Panchakshari

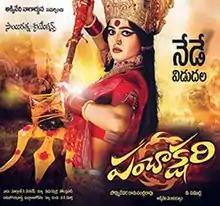

Panchakshari is a 2010 Indian Telugu-language fantasy film directed by V. Samudra and starring Anushka Shetty. The film was theatrically released on 11 June 2010. It was dubbed in Kannada under the same name, in Tamil as "Panchamukhi" and in Hindi as "Vaishnavi".